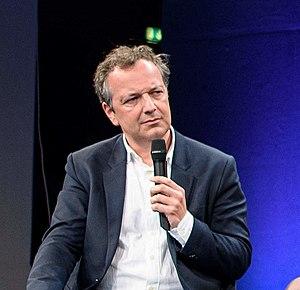
Götz Hamann, né le 11 décembre 1969 à Lüdenscheid, est un journaliste économique allemand.